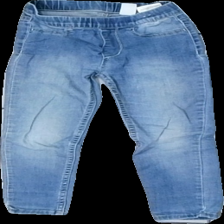
View: front
Type: Jeans
Category: Children
Brand: H&M
Colors: Blue
Material: 81% Cotton 19% Polyester
Cut: Tight
Size: 104
Season: All
Trend: Denim
Stains: Minor
Price range: <50
Recommended usage: Export
Description: Blue tight jeans
Comment: Damaged elastane